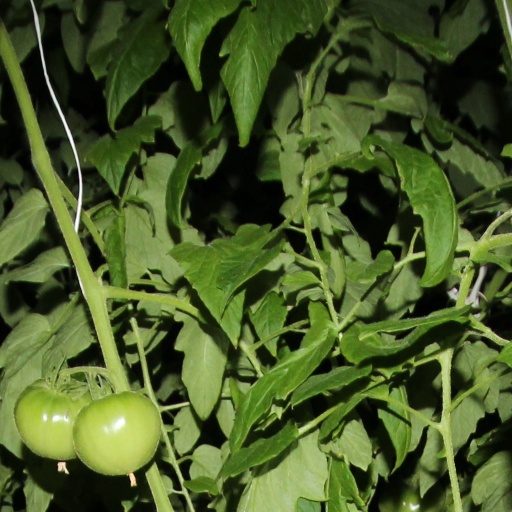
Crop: tomato